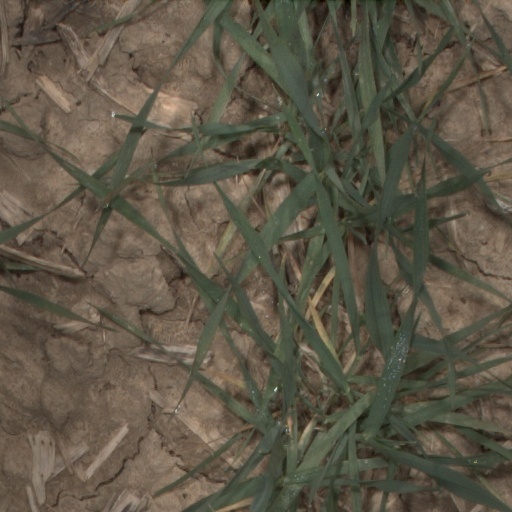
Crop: wheat